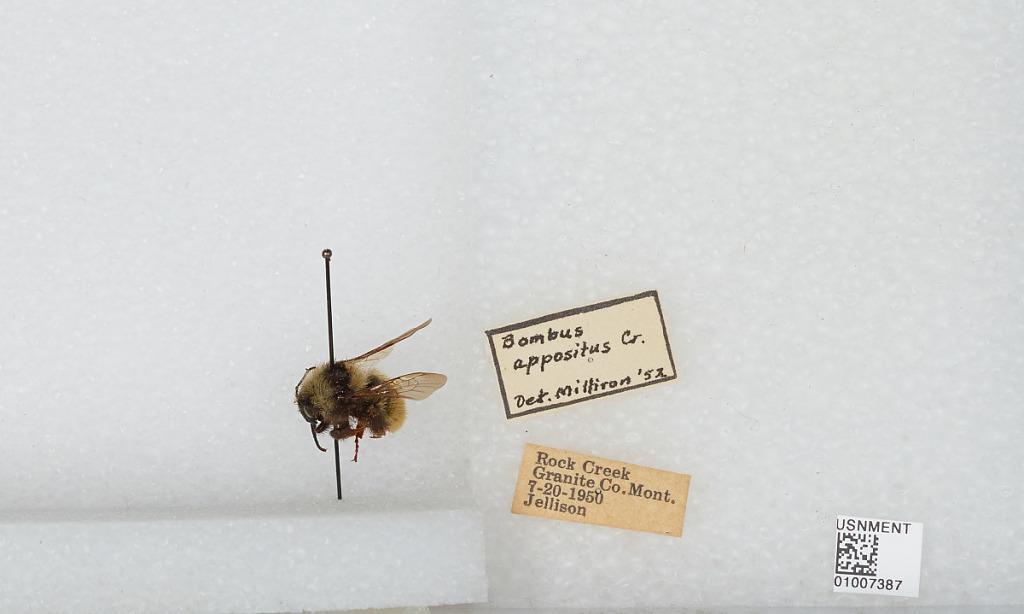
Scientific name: Bombus (Subterraneobombus) appositus Cresson
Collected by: Jellison
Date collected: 1950-7-20
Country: United States
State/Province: Montana
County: Granite
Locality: Rock Creek
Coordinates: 46.7253, -113.684